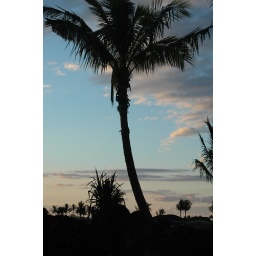
Shadowy palm tree against a waning sky